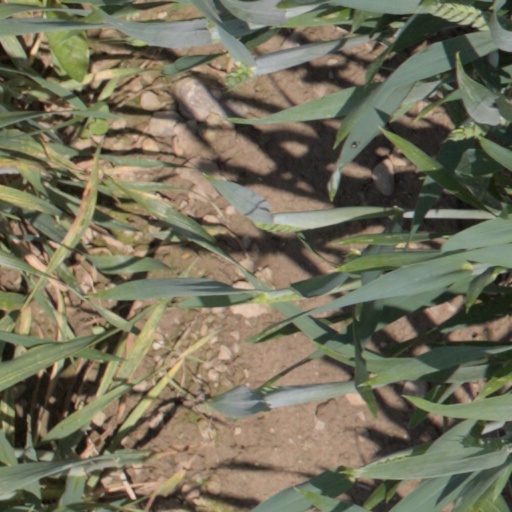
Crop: wheat